Martinsburg Town Hall

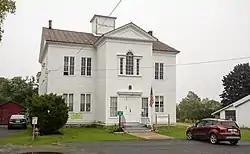

Martinsburg Town Hall, also known as First Lewis County Courthouse, is a historic town hall located at Martinsburg in Lewis County, New York. It was built in 1812 as Lewis County Courthouse and is the oldest public building in Lewis County. It is a -story, clapboard-sided, Georgian-inspired, Federal-period building with architecturally sensitive Victorian-period alterations. Italianate-style alterations were carried out in 1870 and included the pedimented projecting pavilion with palladian window. It was at this time the building was used as the Martin Institute; in the 1890s it became the town hall.